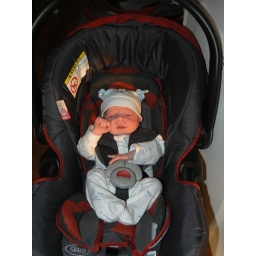
Robert in his car seat #1